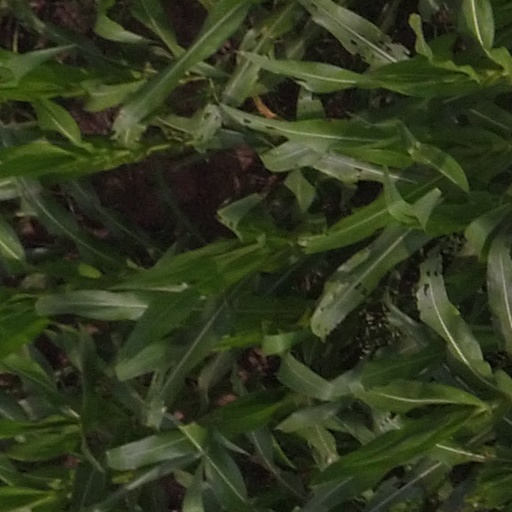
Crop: maize; corn